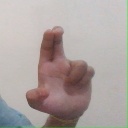
अक्षर: आ